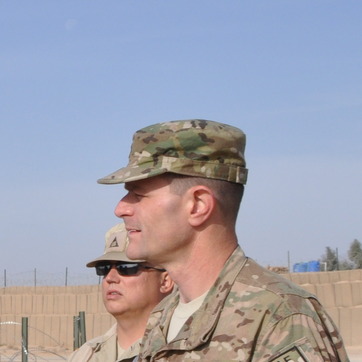
Material: hair